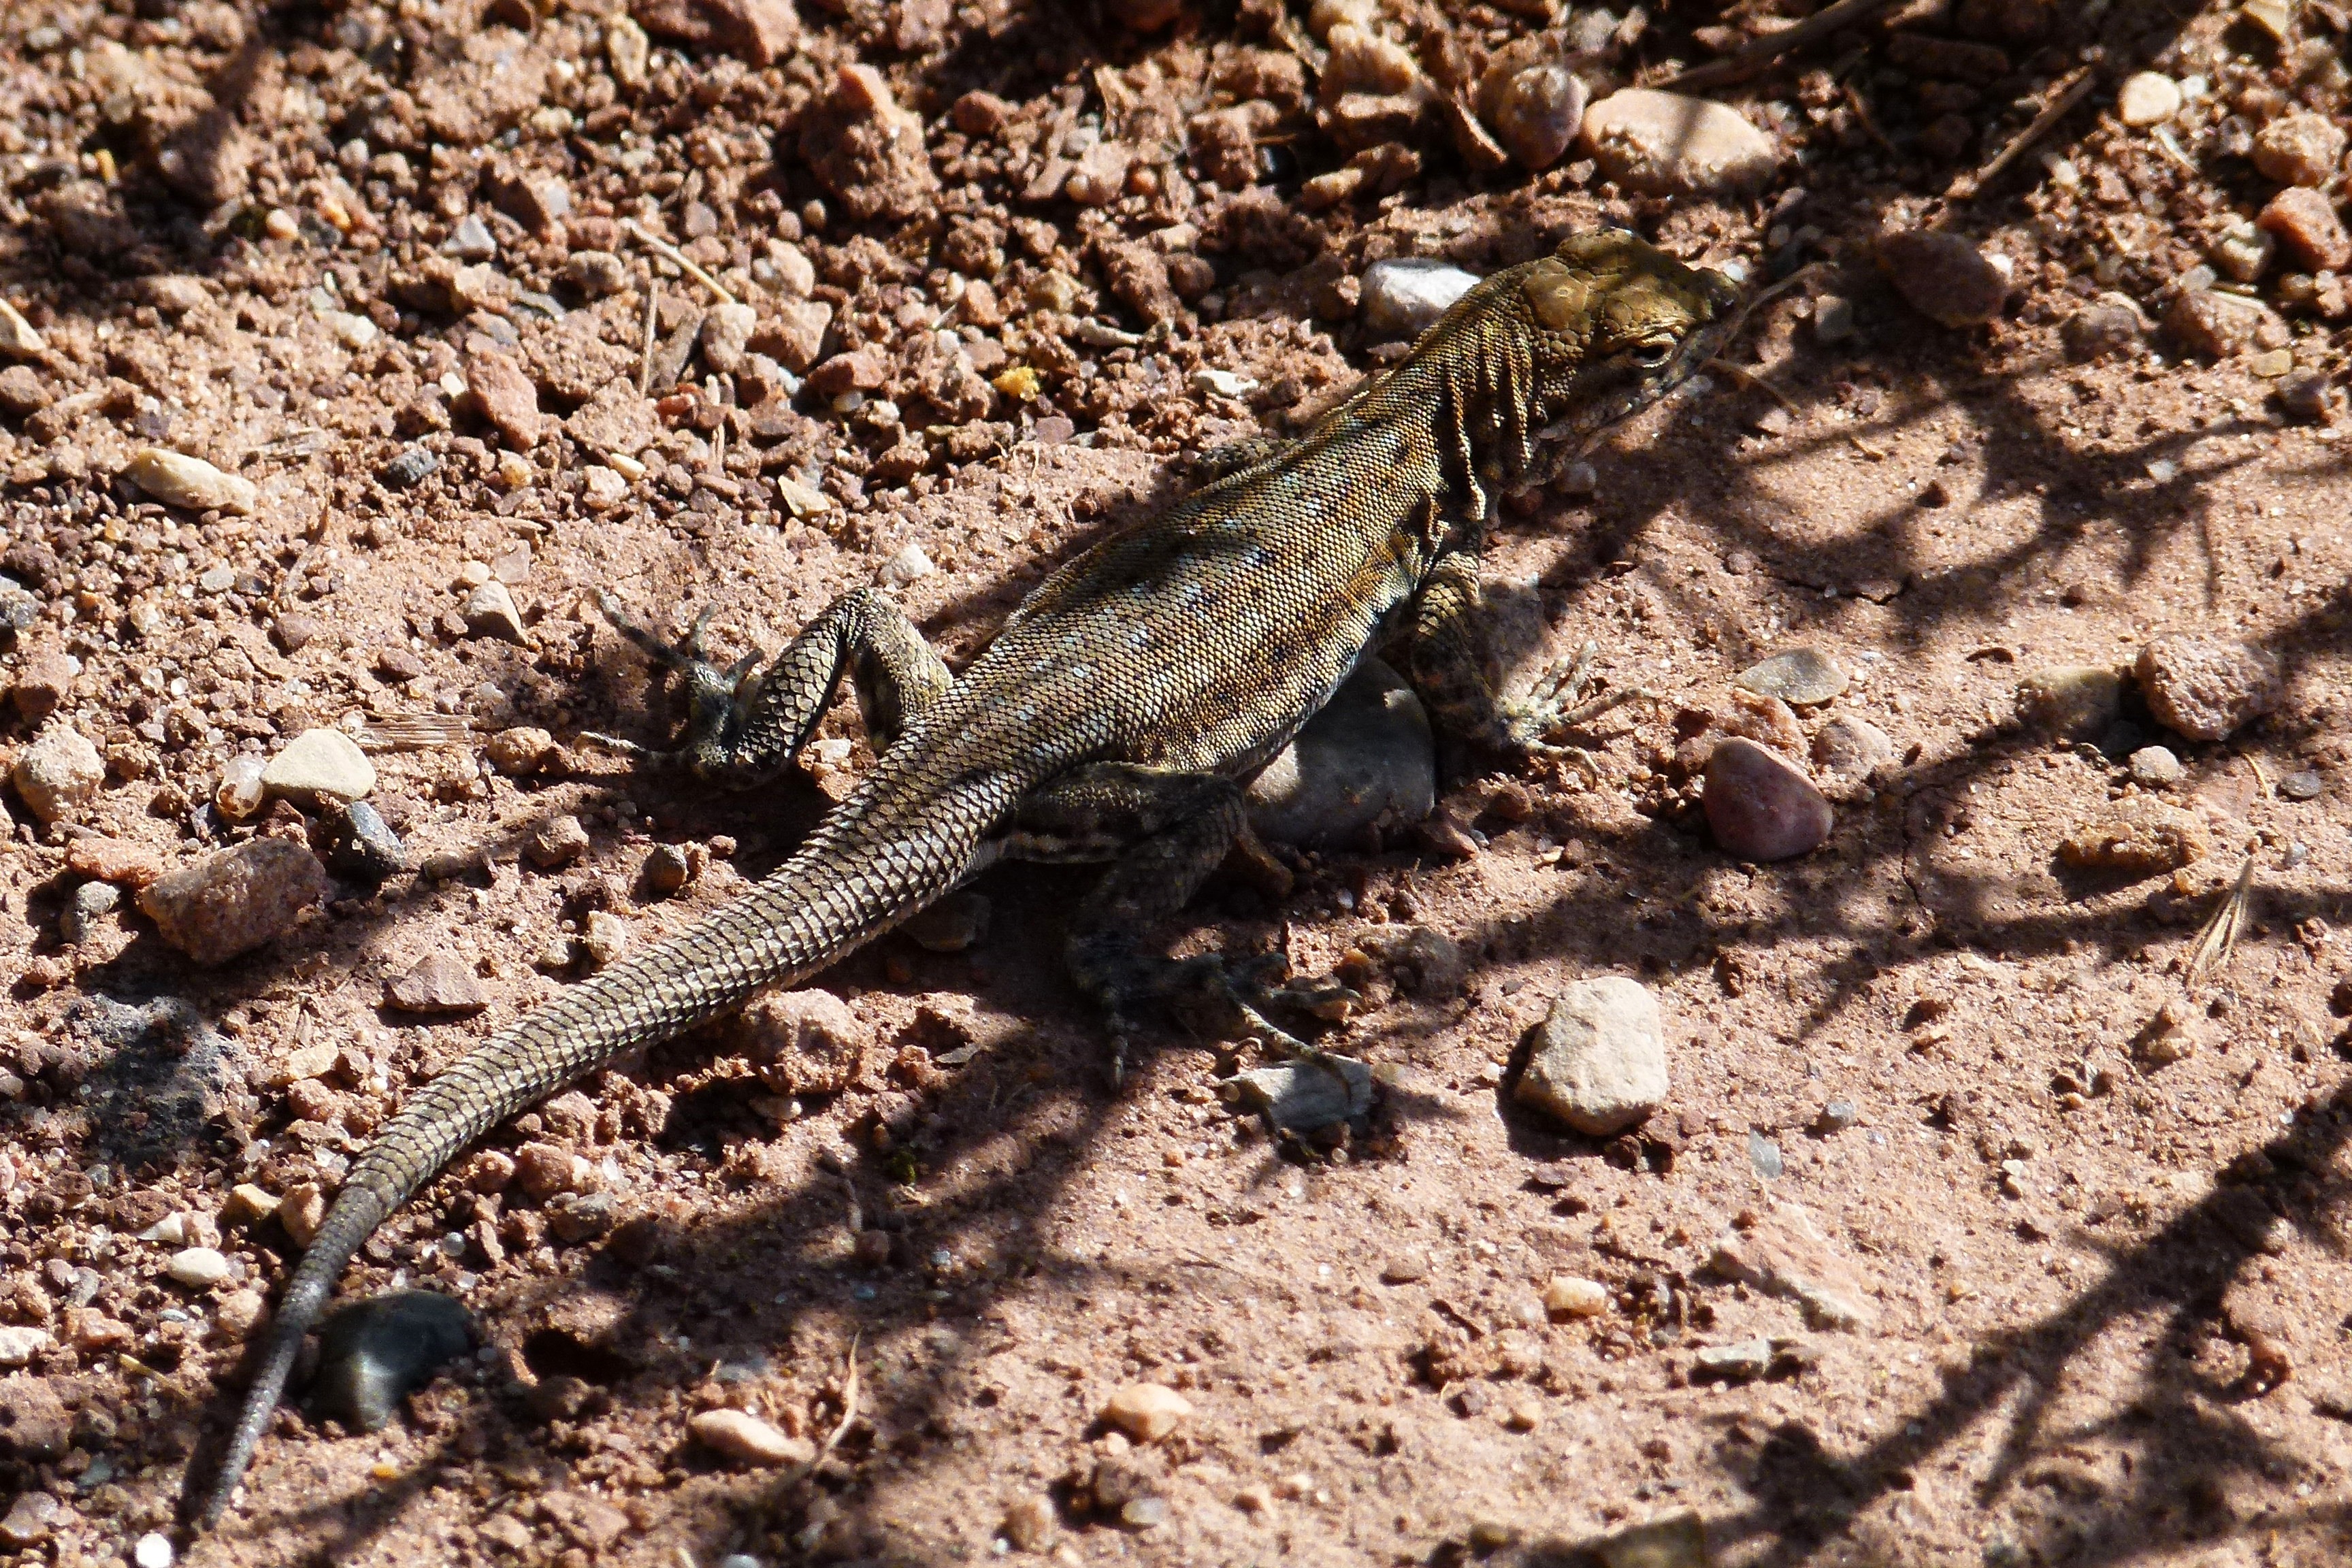
nature, desert, animal, wildlife, soil, reptile, scale, iguana, fauna, lizard, wild life, vertebrate, agamidae, desert iguana, scaled reptile, lacertidae